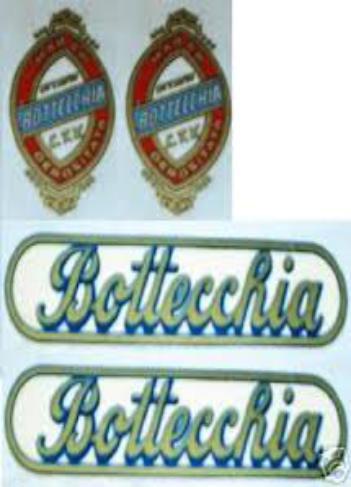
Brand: bottecchia
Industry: Transportation